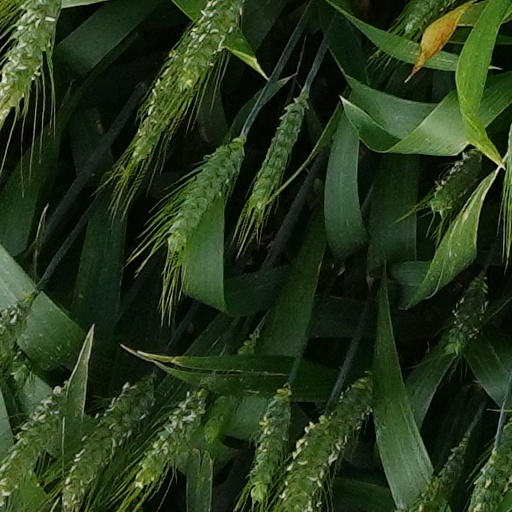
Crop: wheat